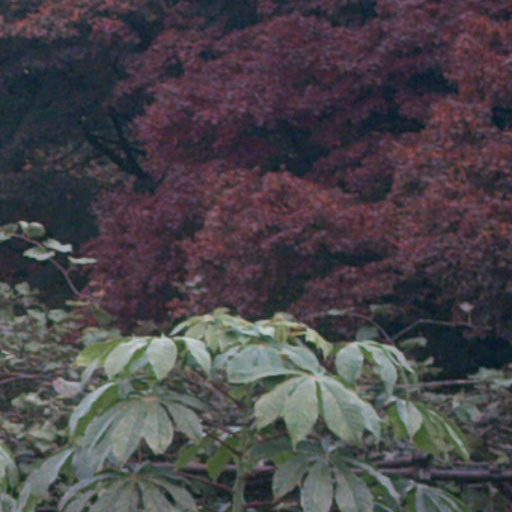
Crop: cassava